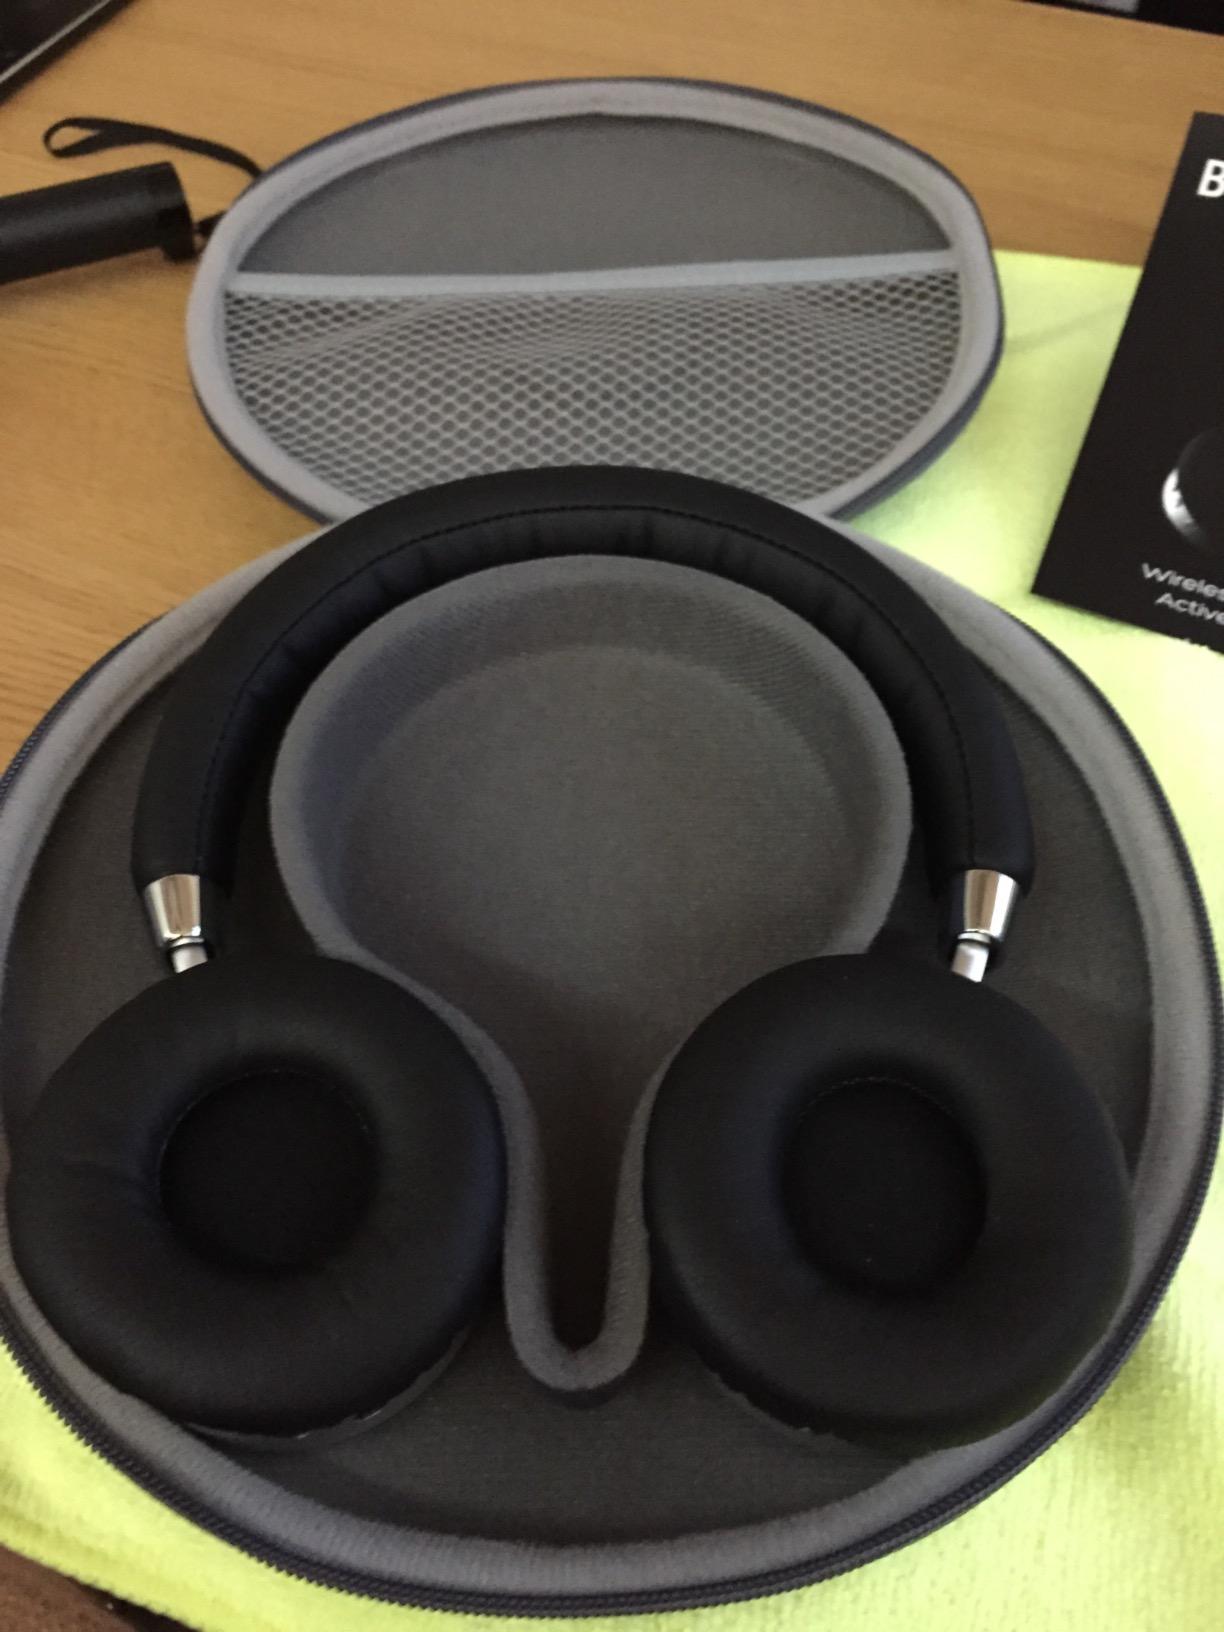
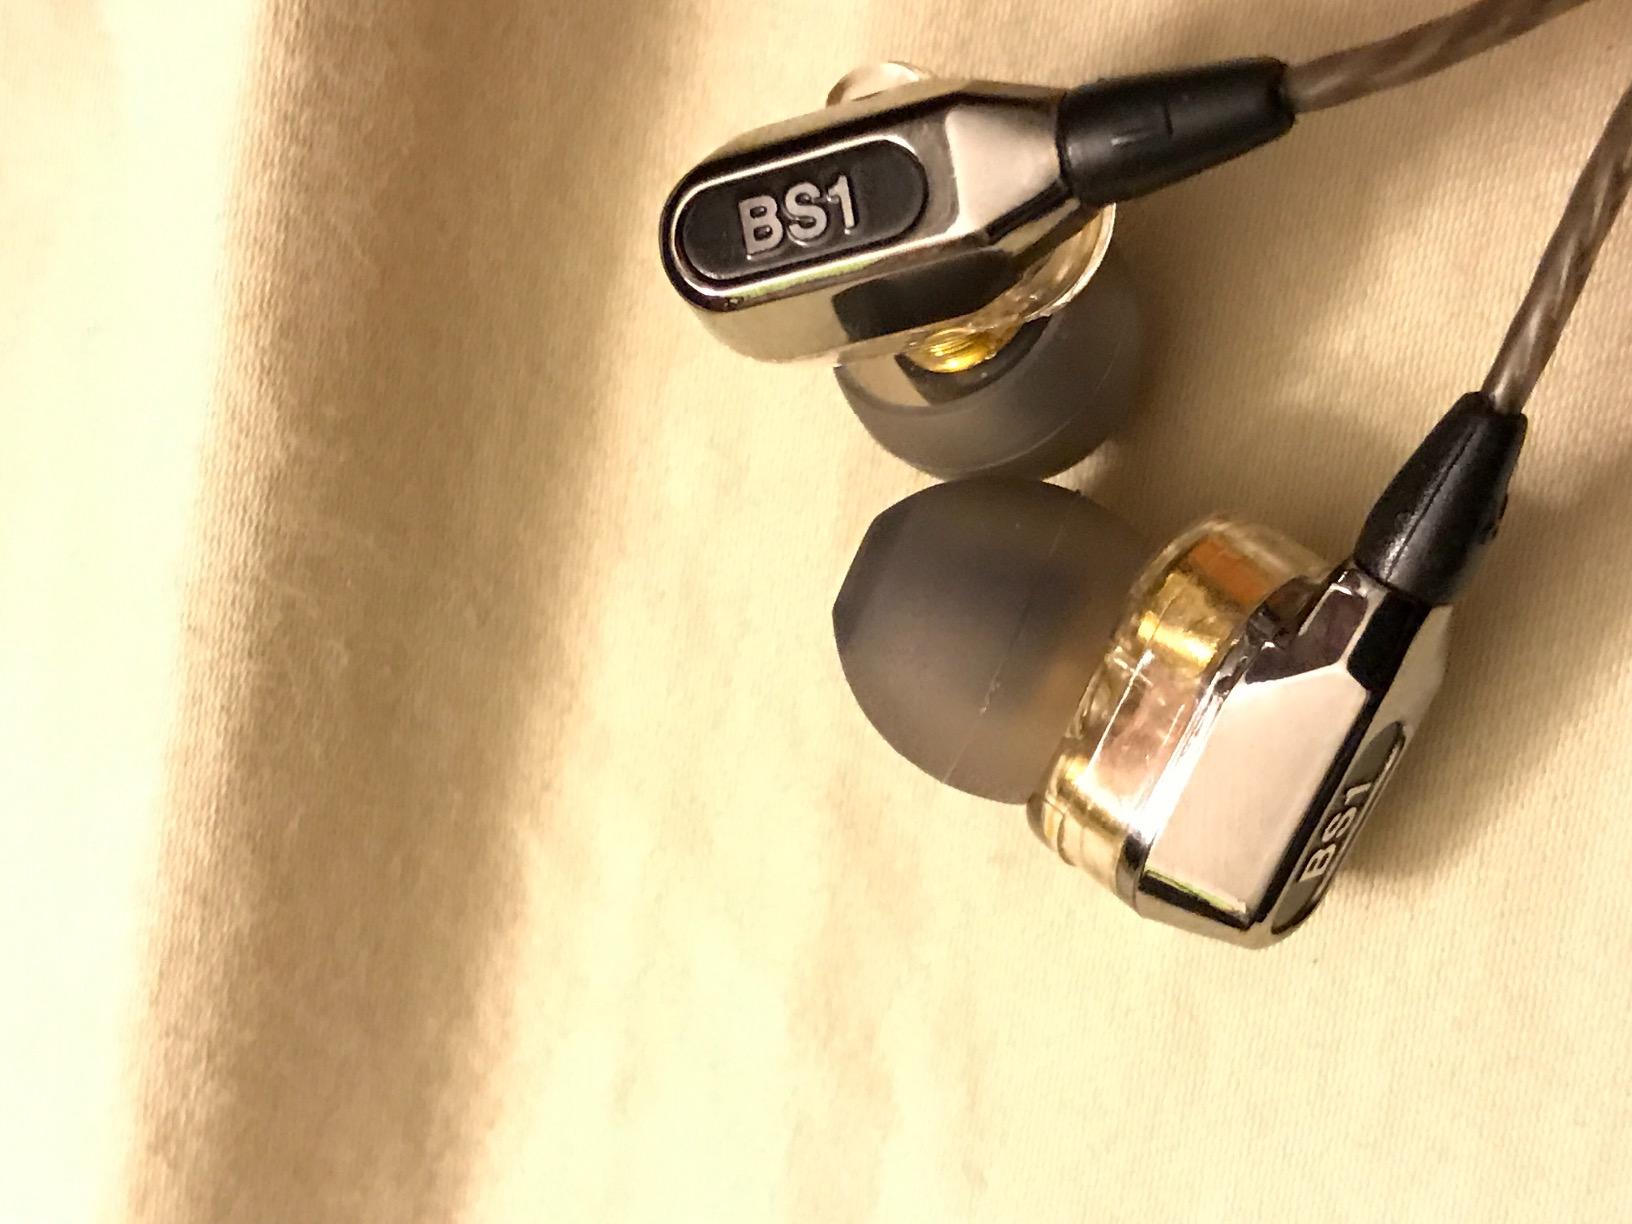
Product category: headphones
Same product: no